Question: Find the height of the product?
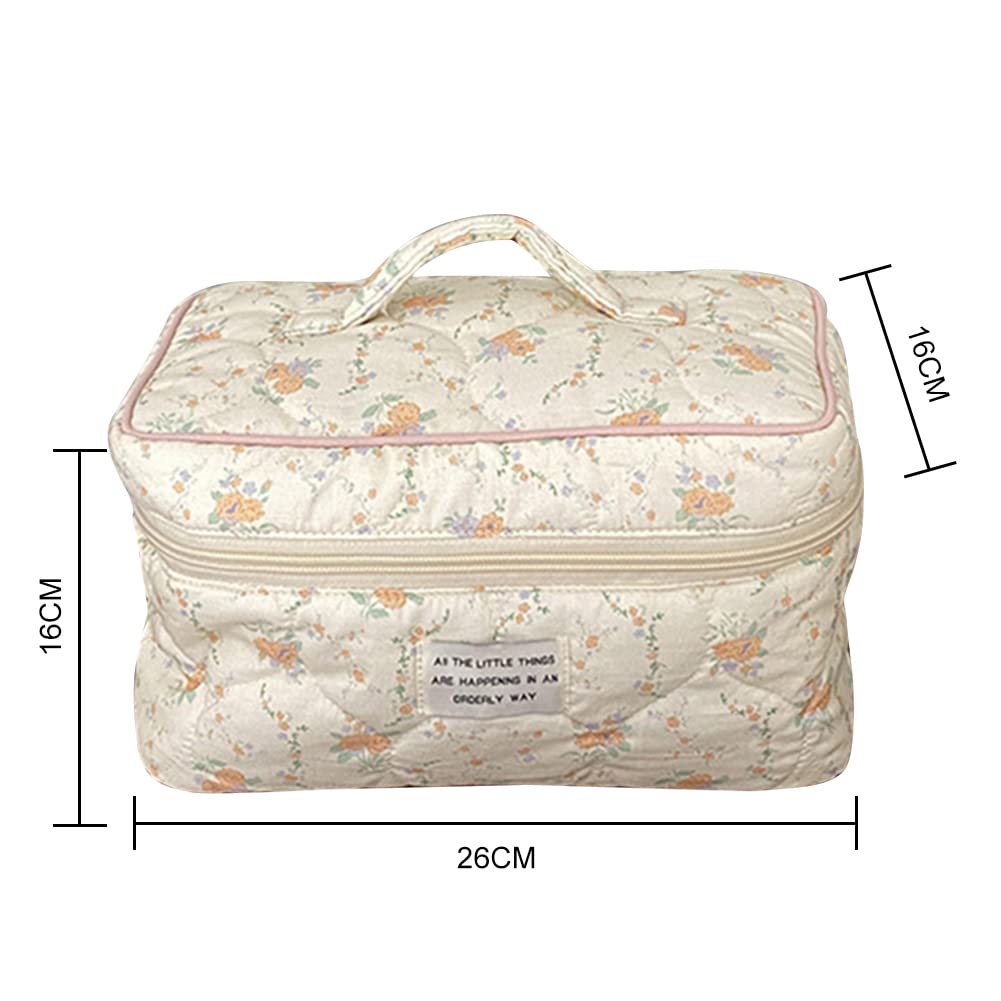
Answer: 16.0 centimetre